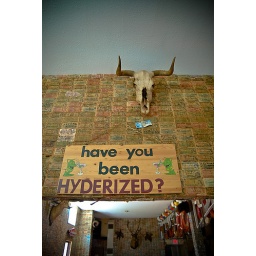
This bar is covered from wall to wall with money from around the world.